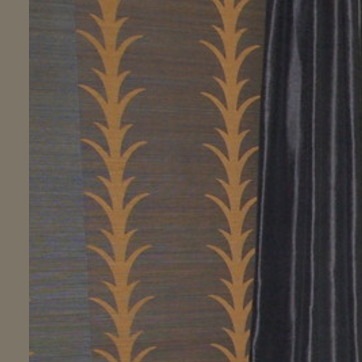
Material: wallpaper